NPR

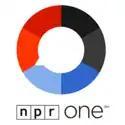
NPR One logo

In 2021, NPR had been dubbed as "leveraging the Twitter generation" because of its adaptation of the popular microblogging service as one of its primary vehicles of information. Of NPR's Twitter followers, the majority (67%) also listened to NPR on the radio. In a 2010 survey of more than 10,000 respondents, NPR found that its Twitter followers were younger, more connected to the social web, and more likely to access content through digital platforms such as its Peabody Award-winning website npr.org, as well as podcasts, mobile apps and more. As of 2014, NPR had more than one Twitter account including @NPR; its survey found that most respondents followed between two and five NPR accounts, including topical account, show-specific accounts and on-air staff accounts.